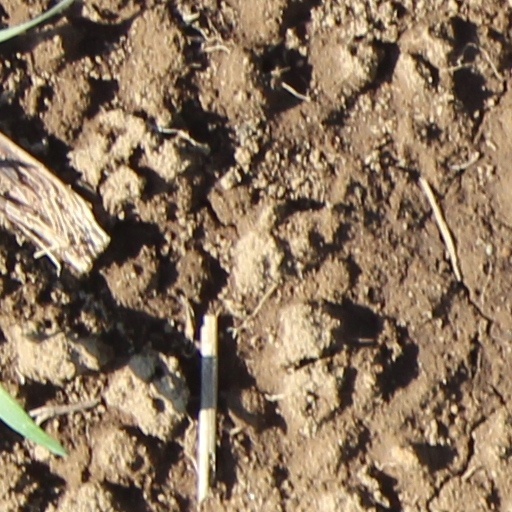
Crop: wheat